Fei–Ranis model of economic growth

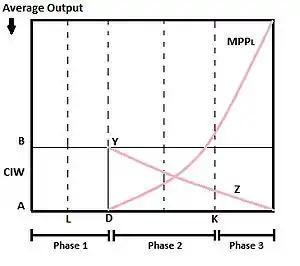
Depiction of Phase1, Phase2 and Phase3 of the dual economy model using average output.

One of the biggest drawbacks of the Lewis model was the undermining of the role of agriculture in boosting the growth of the industrial sector. In addition to that, he did not acknowledge that the increase in productivity of labor should take place prior to the labor shift between the two sectors. However, these two ideas were taken into account in the Fei–Ranis dual economy model of three growth stages. They further argue that the model lacks in the proper application of concentrated analysis to the change that takes place with agricultural development